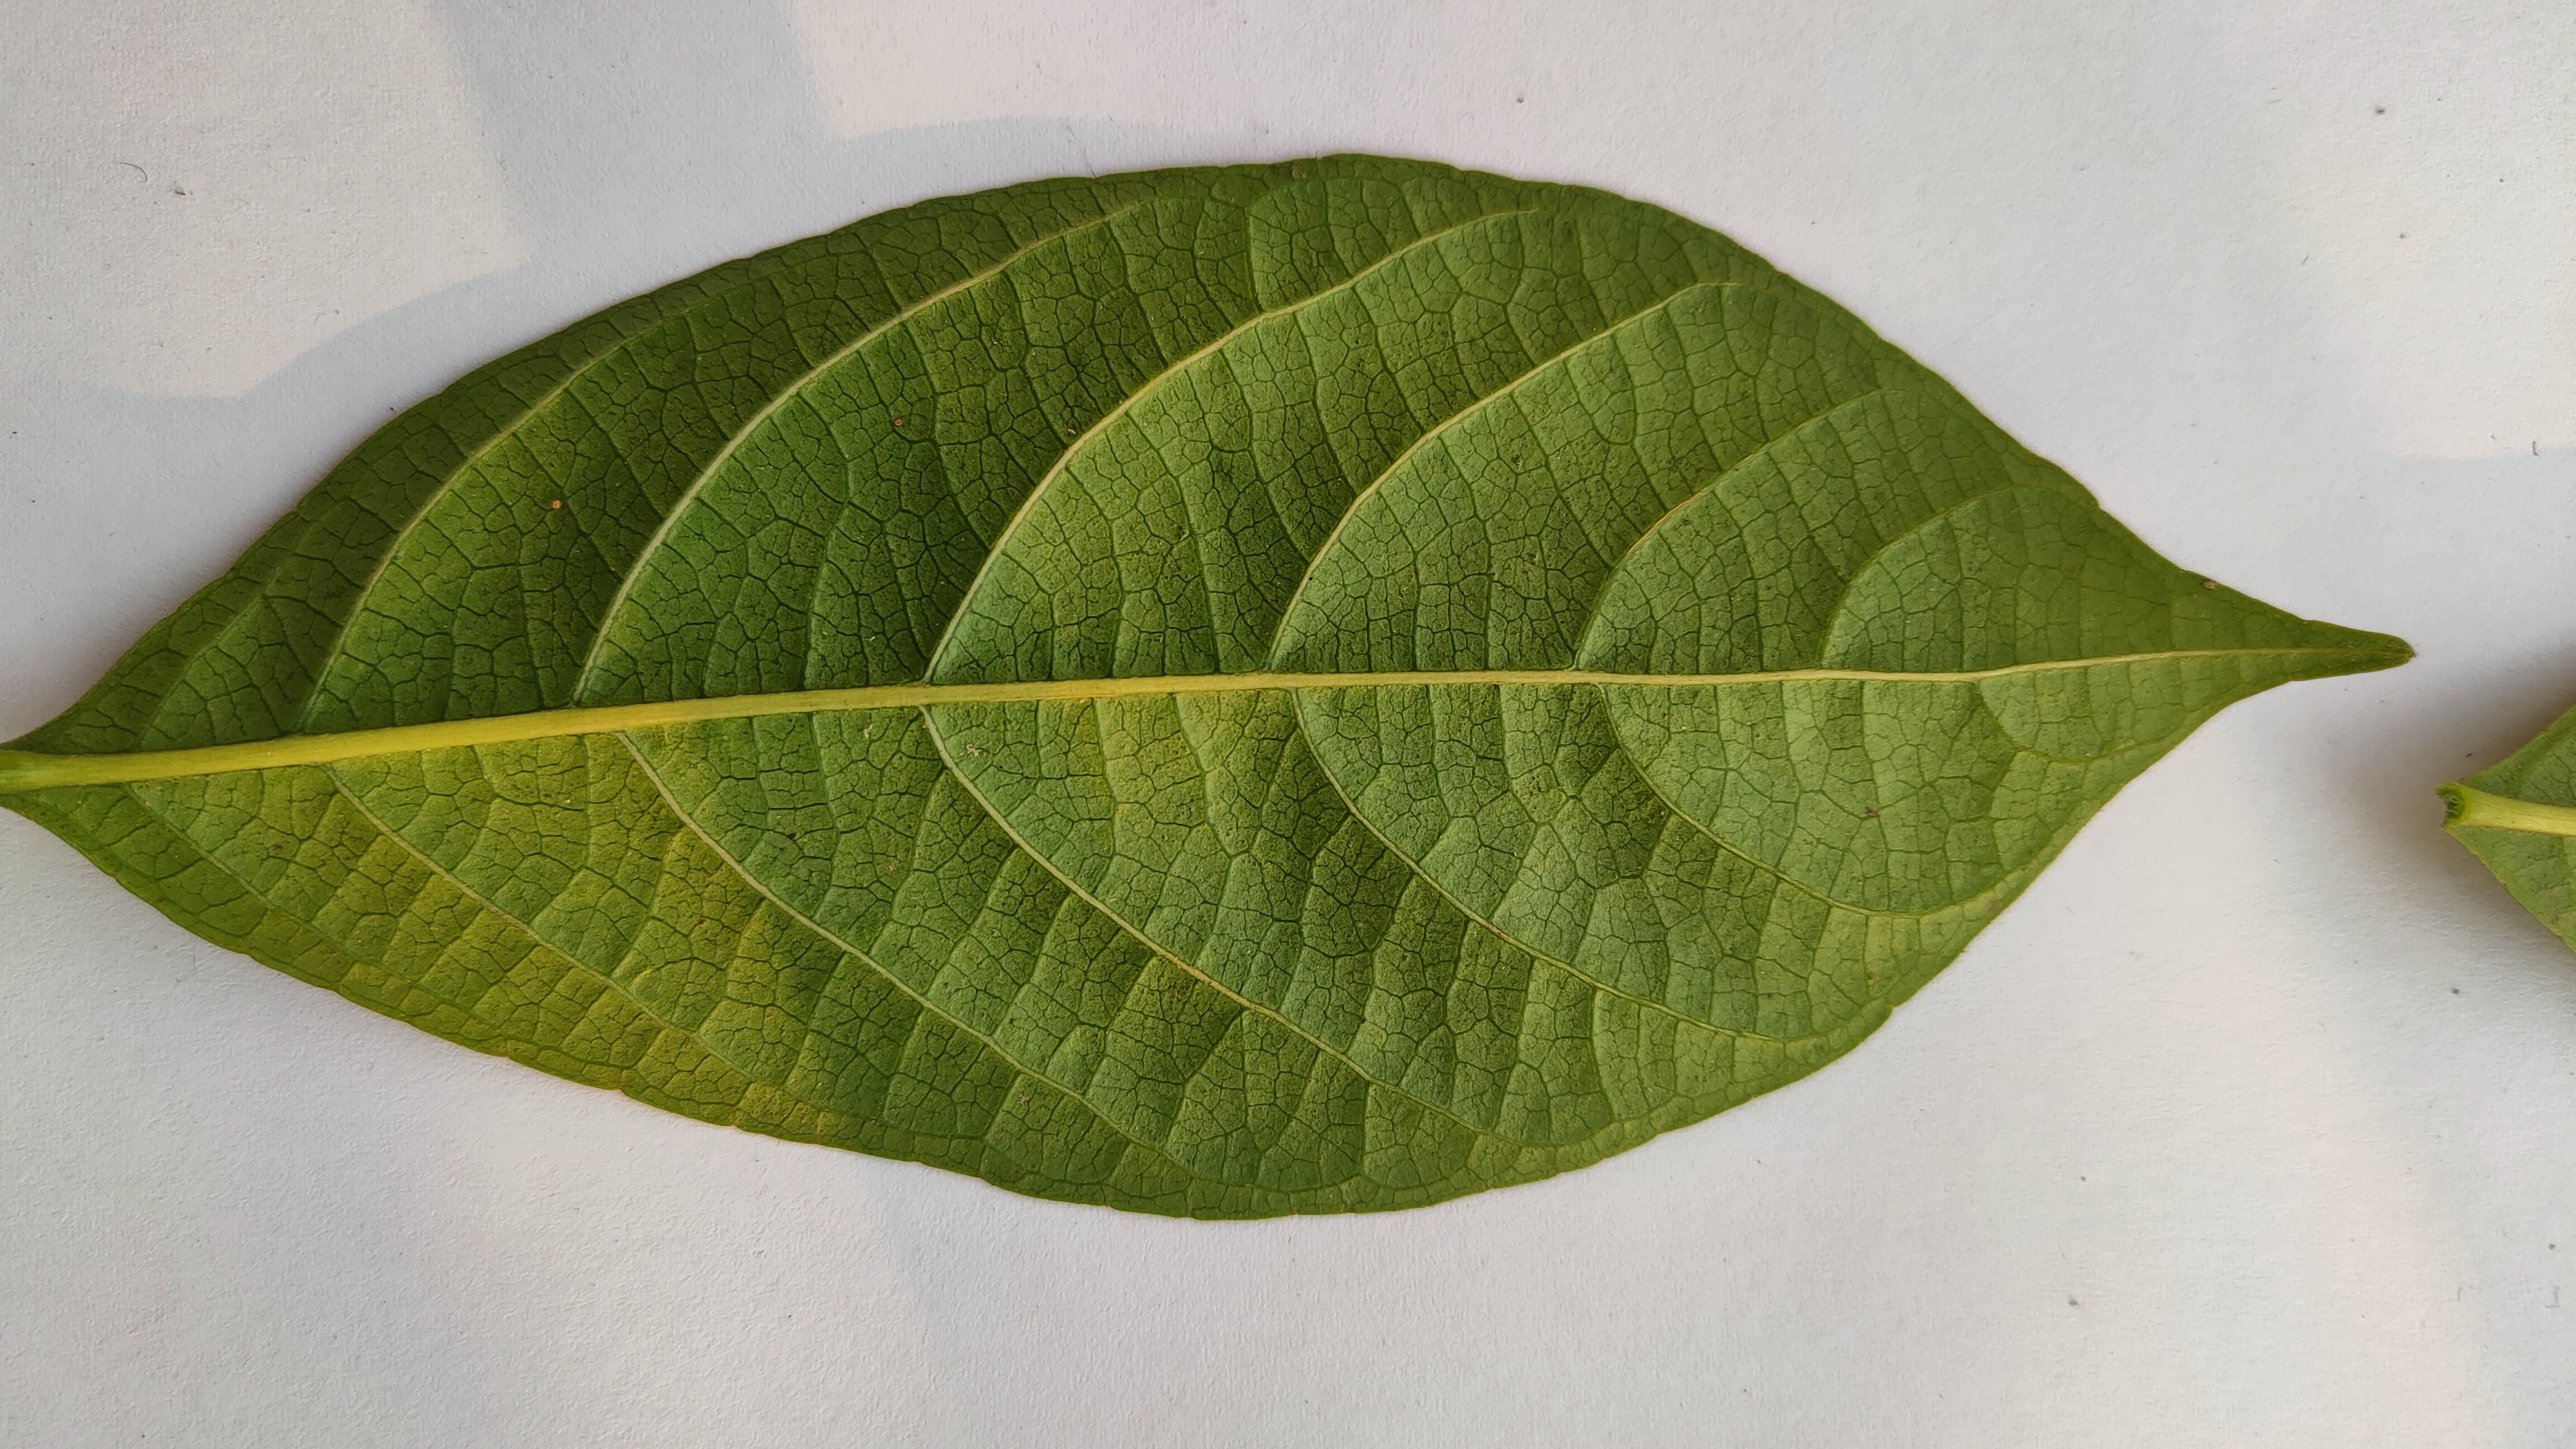
Leaf variety: Lotkon